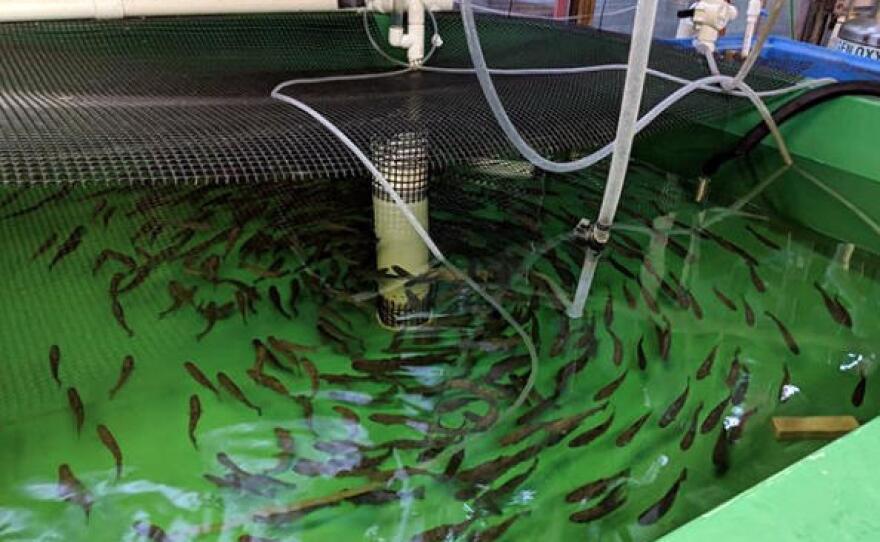
Bwawa kubwa la kufugia samaki wenye afya nzuri likiwa na maji masafi yanayong'aa hadi chini, huku samaki wa aina mbalimbali wakiwa wanaogelea kwa utulivu, wakifurahia mazingira safi na salama. Mpangilio mzuri wa bwawa hili unaakisi uwekezaji na juhudi kubwa katika kuhakikisha ufugaji bora wa samaki unaozalisha kwa tija.